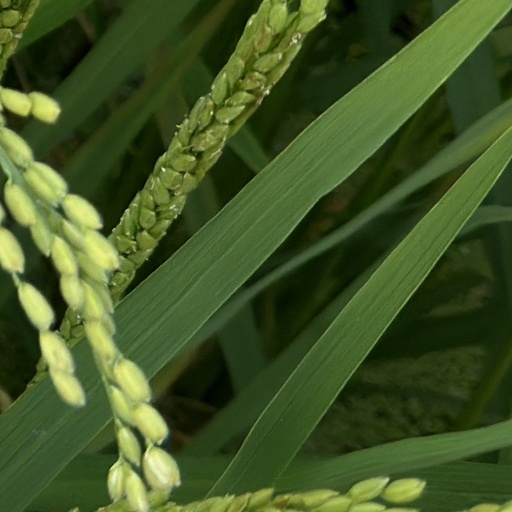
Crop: rice